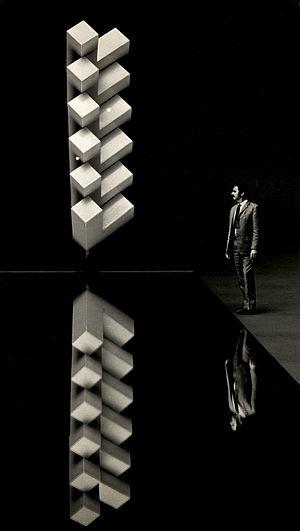
Mark Verstockt est un artiste contemporain belge à situer dans la tendance géométrique-constructiviste-minimaliste.